Castlevania: Dawn of Sorrow

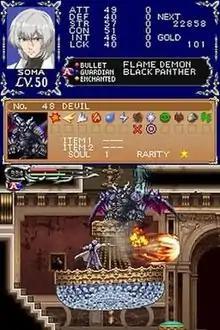
An image of gameplay, with the primary character, Soma Cruz, using the Flame Demon soul. The upper screen shows the character's statistics and information on the enemy.

The player controls the onscreen character from a third-person perspective to interact with people, objects, and enemies. Like previous games in the series, and most role-playing video games, characters level up each time they earn a set number of experience points from defeating enemies; each level gained increases the character's statistics, thus improving their performance in battle. Statistic examples include hit points, the amount of damage a character can receive; magic points, which determine the number of times a character can use magical attacks; strength, the power of a character's physical attacks; and intelligence, the power of a character's magical spells. Upon encountering an enemy, the player can use a variety of weapons to attack and defeat the enemy. The weapon choices are largely medieval, including swords, axes, and spears, although handguns and a rocket-propelled grenade are available. These weapons differ in their damage output, their range, and the speed of the attack.